Music of Chicago

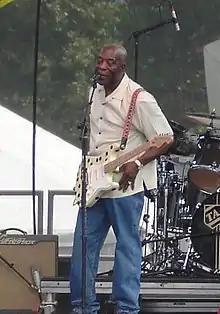
Guitarist Buddy Guy (born in 1936) performing at the Bonnaroo Music Festival in 2006

Chicago's music scene has been well known for its blues music for many years. "Chicago Blues" uses a variety of instruments in a way which heavily influenced early rock and roll music, including instruments like electrically amplified guitar, drums, piano, bass guitar and sometimes the saxophone or harmonica, which are generally used in Delta blues, which originated in Mississippi. Chicago Blues has a more extended palette of notes than the standard six-note blues scale; often, notes from the major scale and dominant 9th chords are added, which gives the music more of a "jazz feel" while still being in the blues genre. Chicago blues is also known for its heavy rolling bass. The music developed mainly as a result of the "Great Migration" of poor black workers from the South into the industrial cities of the North, such as Chicago in particular, in the first half of the 20th century.